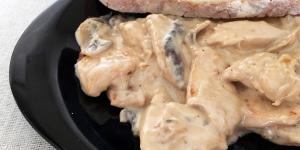
pollo al roquefort con champinones